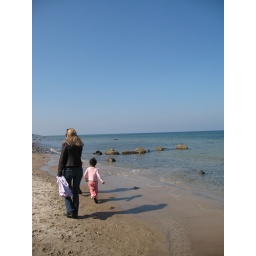
This is the beach near their summer house at the tip of the island that Copenhagen is on.